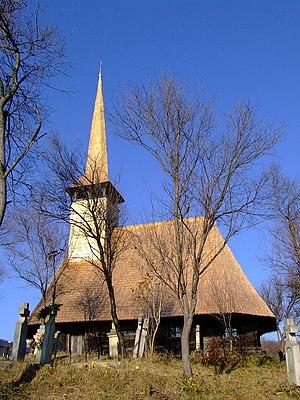
Gâlgău est une commune roumaine du județ de Sălaj, dans la région historique de Transylvanie et dans la région de développement du Nord-ouest.